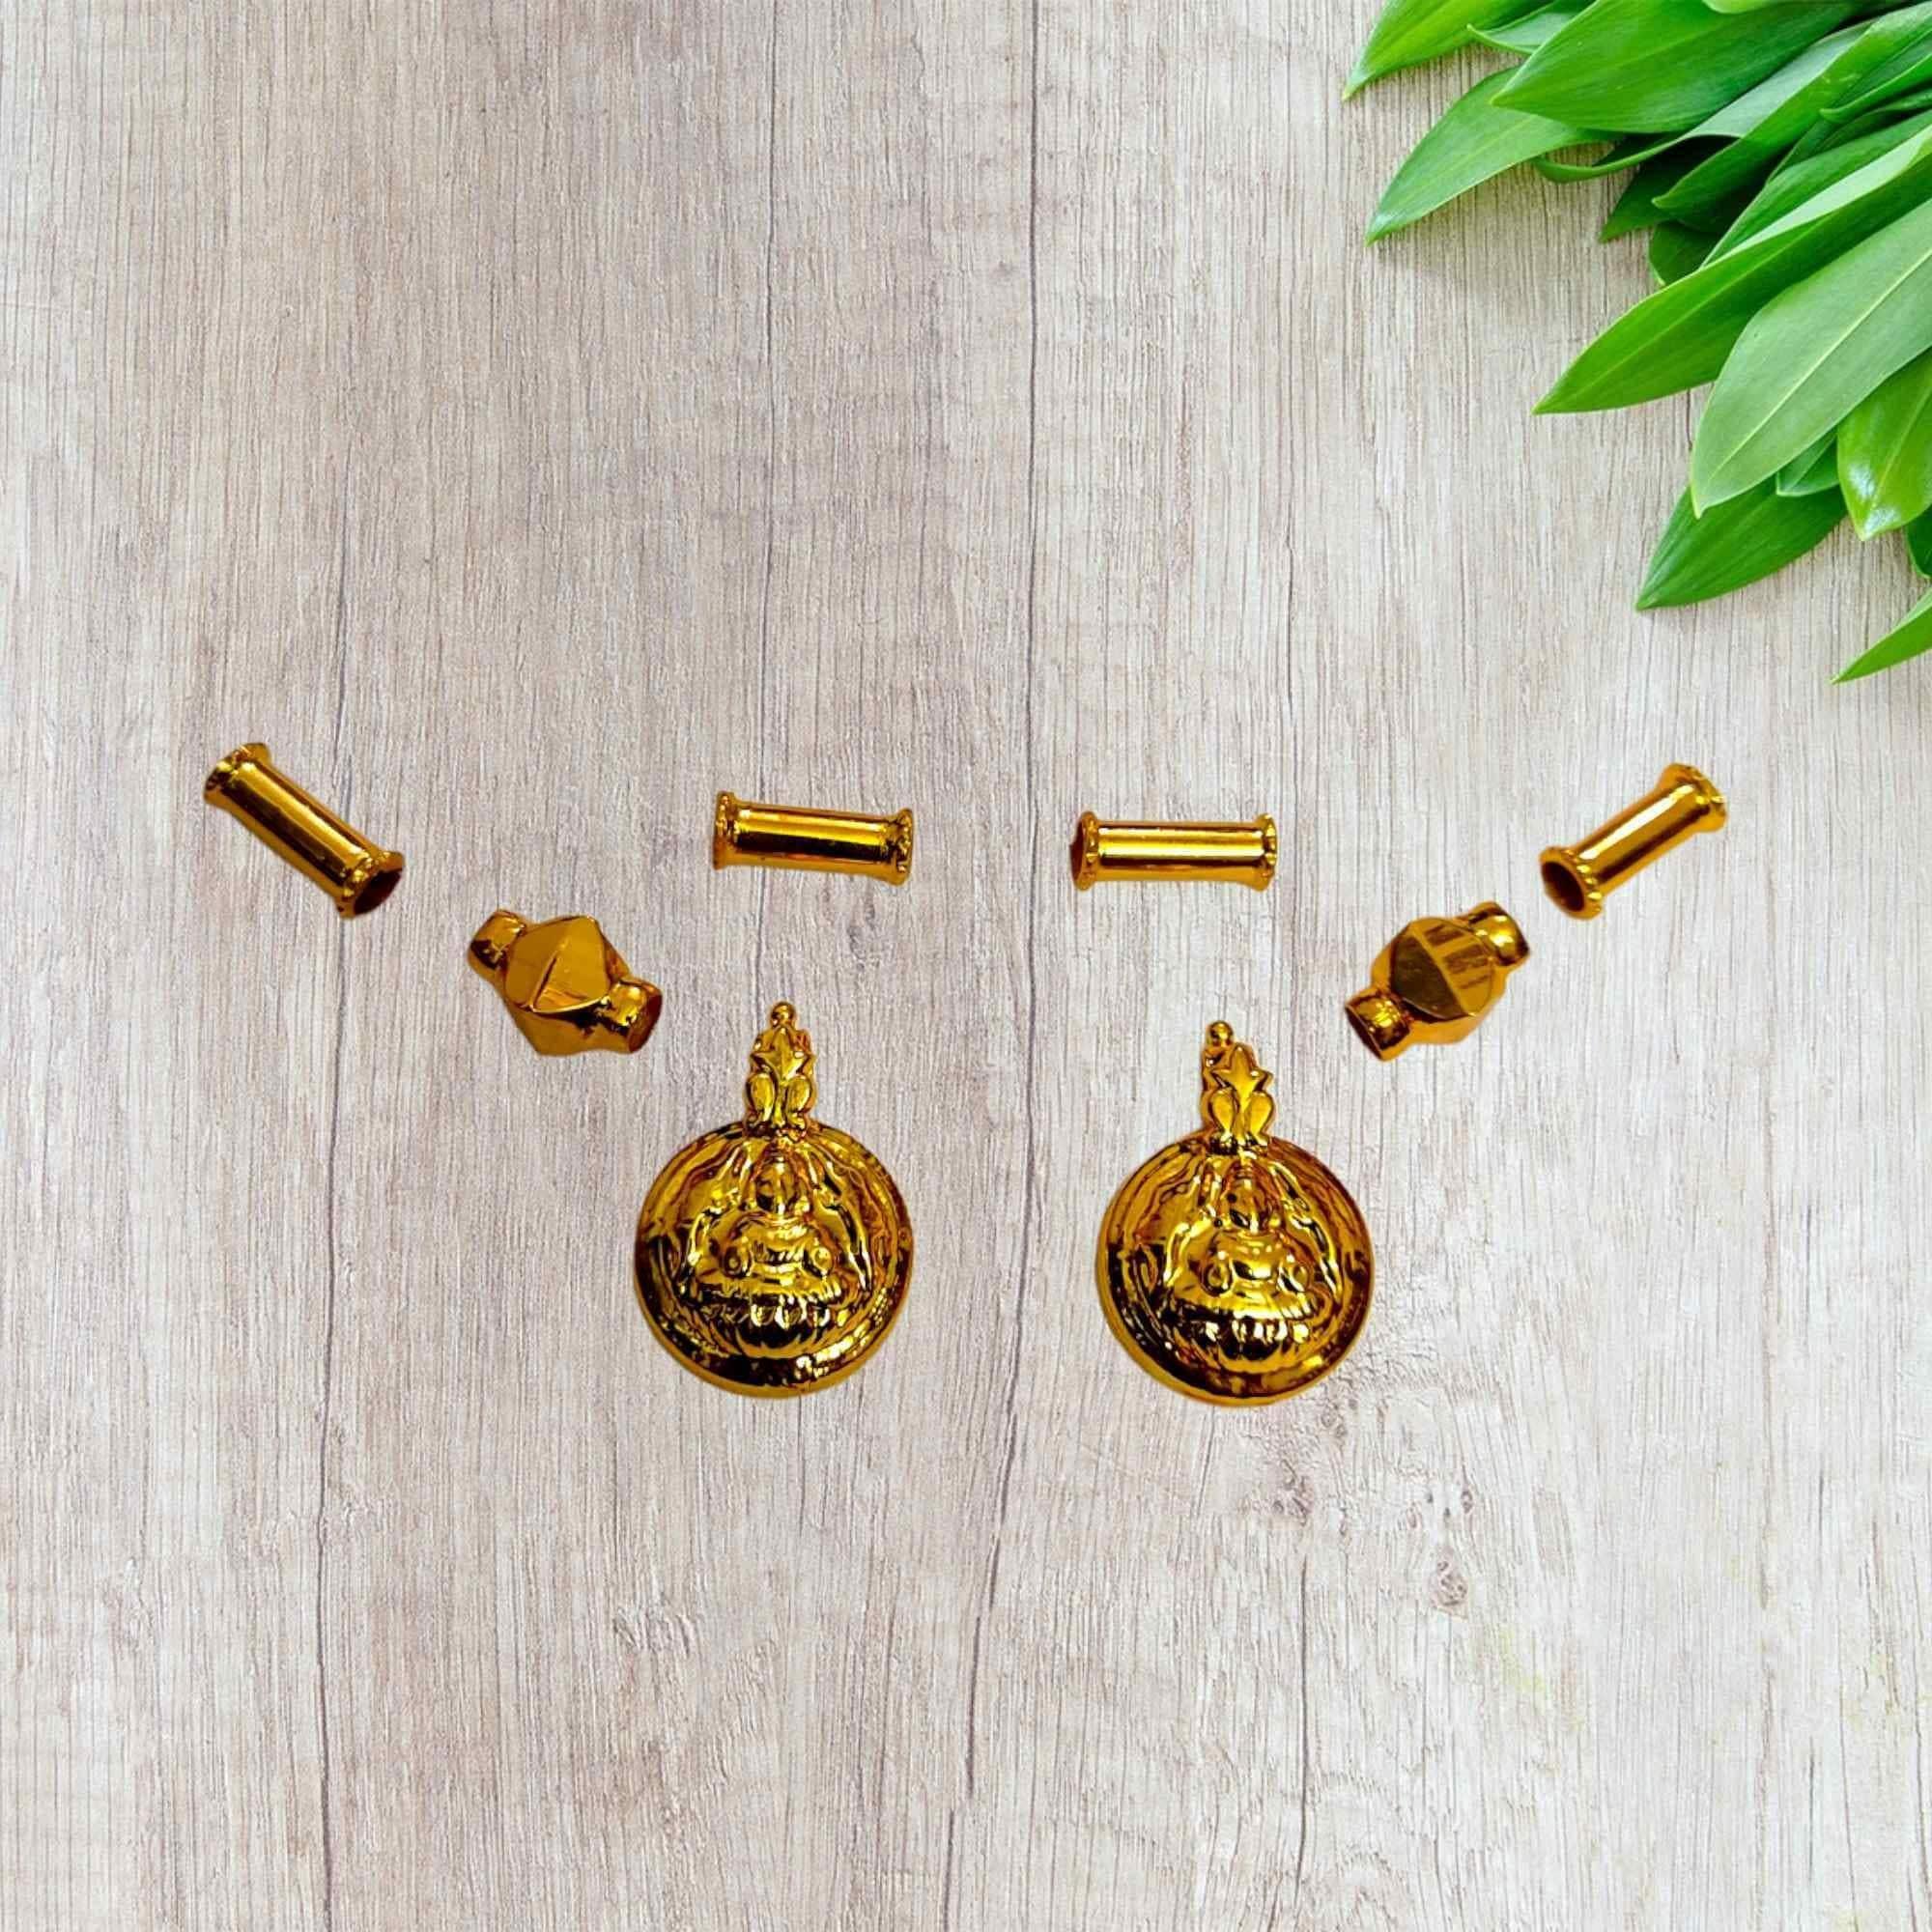
TGS GOLD COVERING Thali Urukal Mangalsutra set Mangalyam for Womens
Type: Necklaces & Pendants
Brand: TGS GOLD COVERING
Price: Rs. 425
TGS GOLD COVERING Thali Urukal Mangalsutra set Mangalyam for Womens